Grey baronets of Fallodon (1814)

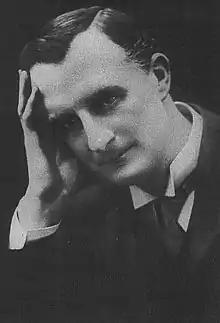
Sir Edward Grey, 3rd Baronet of Fallodon

The Grey baronetcy of Fallodon in the County of Northumberland was created in the Baronetage of the United Kingdom on 29 July 1814 for the Hon. George Grey, Captain R.N., 1767–1828, Commissioner of Portsmouth Dockyard. He was the third son of the 1st Earl Grey. His son, the 2nd Baronet, and great-grandson, the 3rd Baronet, were both prominent Liberal politicians. The latter was raised to the Peerage of the United Kingdom as Viscount Grey of Fallodon, in the County of Northumberland, in 1916; this title became extinct on his death in 1933.